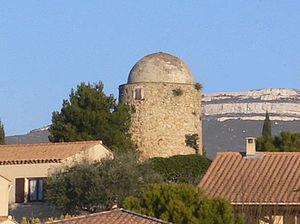
Vieux moulin à la Montézane
Château-Gombert est un village du 13ᵉ arrondissement de Marseille, situé dans les quartiers nord de la ville, à la limite de Plan-de-Cuques, et au pied du massif de l'Étoile. Le quartier s'est développé autour de l'ancien village de Château-Gombert, qui en reste le cœur.